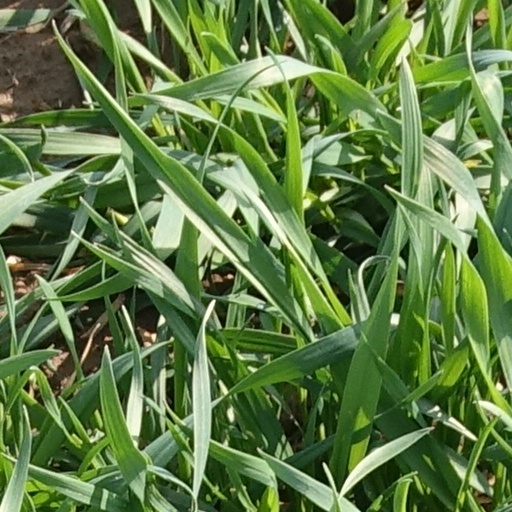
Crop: wheat